Immanuel Hall

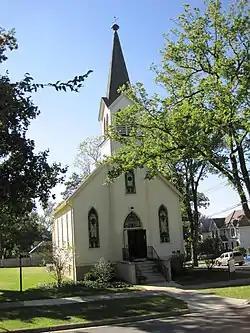

Immanuel Hall, previously known as Immanuel Evangelical Church, is a historic Late Gothic Revival church in the Carpenter Gothic style located in Hinsdale, Illinois. Saved from demolition in 1999, renovated, and reopened to the public, the building, renamed Immanuel Hall, is owned and operated as the headquarters and Archives of the Hinsdale Historical Society. It was added to the National Register of Historic Places in early 2001. It is located in a residential neighborhood approximately two blocks west and two blocks south of Hinsdale's business district, the Downtown Hinsdale Historic District.